Polly Hope

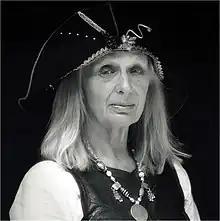
Polly Hope - 2000

Polly Hope (21 June 1933 – 20 November 2013) was a British artist, designer and author. Hope created artworks in a variety of mediums, including paintings, portraits, sculpture, textiles and ceramics. Examples of her artworks are in the permanent collection of the Victoria and Albert Museum.